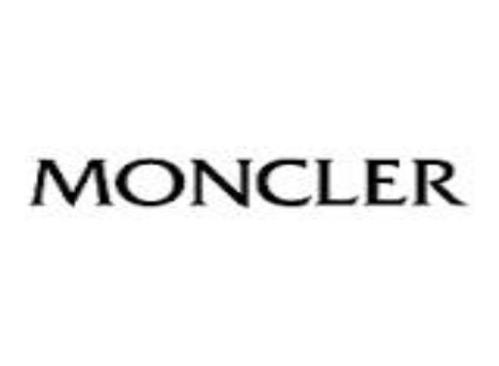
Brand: moncler-2
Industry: Clothes